The Cradle Buster

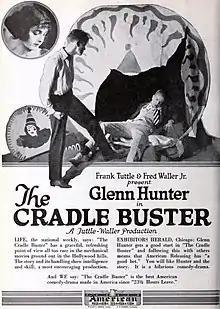

The Cradle Buster is a 1922 American silent comedy film directed by Frank Tuttle and starring Glenn Hunter, Marguerite Courtot and William H. Tooker.